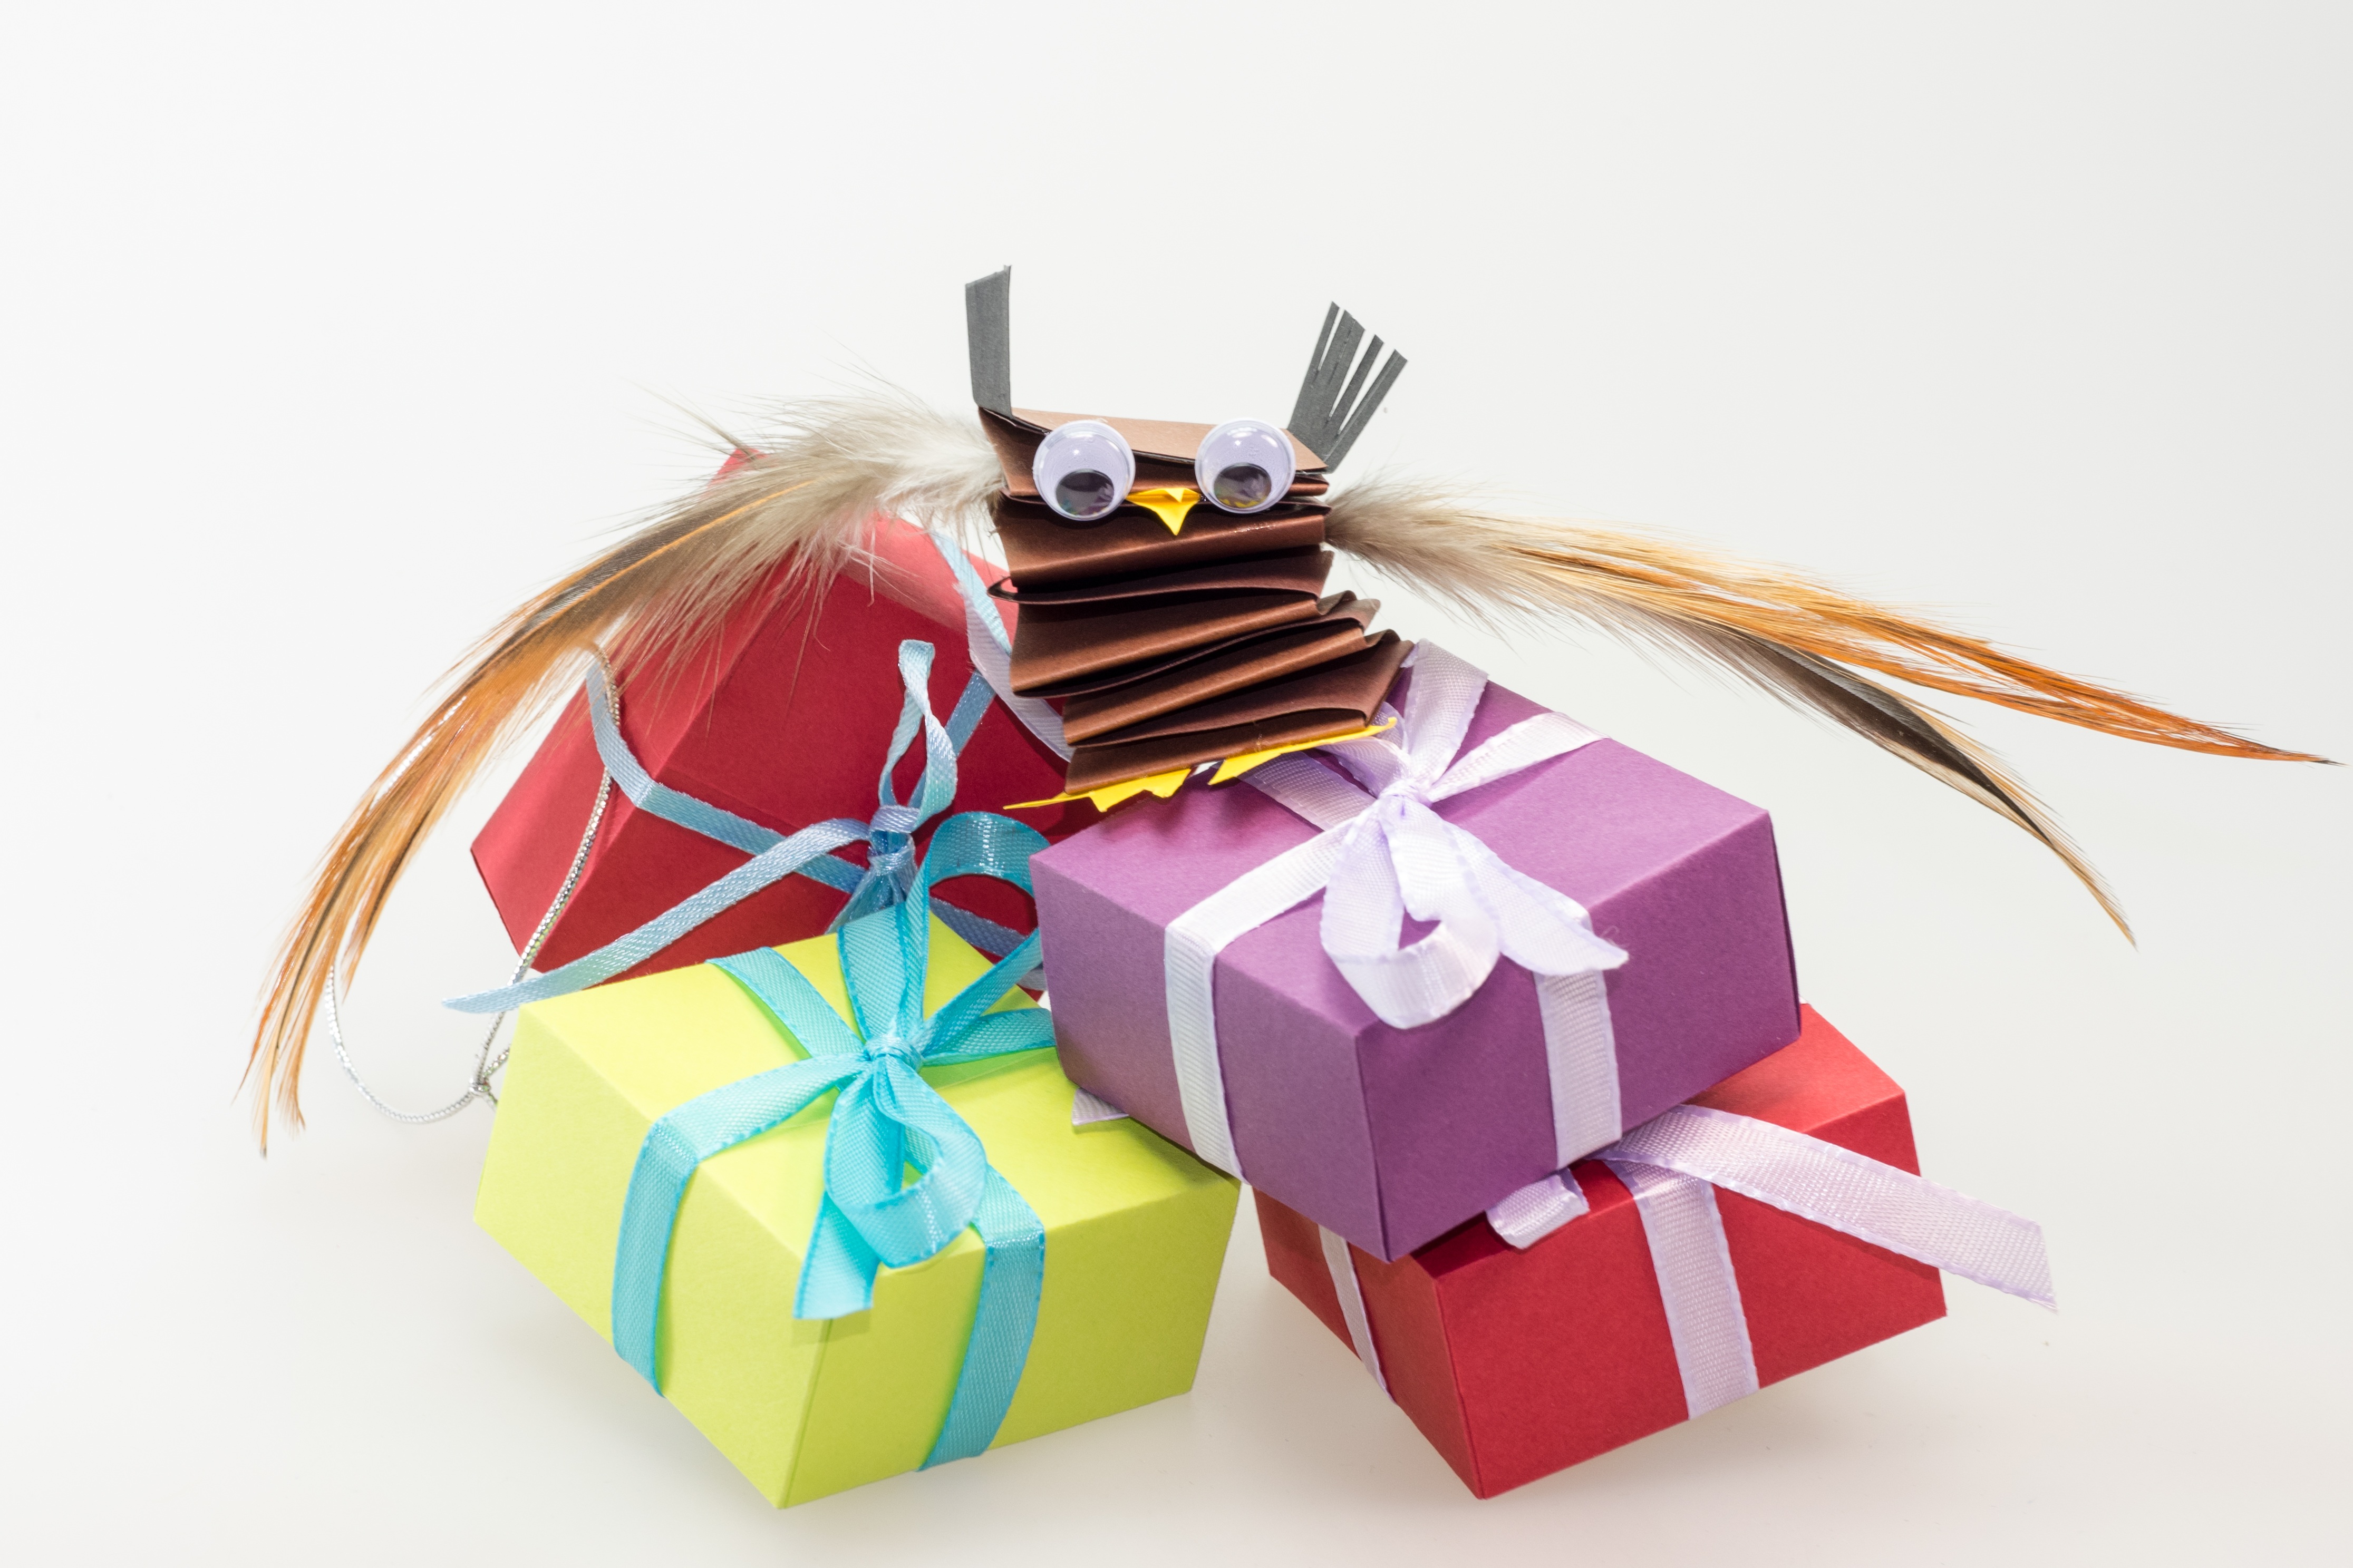
gift, decoration, color, colorful, christmas, toy, advent, christmas decoration, gifts, art, joy, packages, birthday, loop, made, packed, give, surprise, gift packaging, mother's day, children's birthday, packet loop